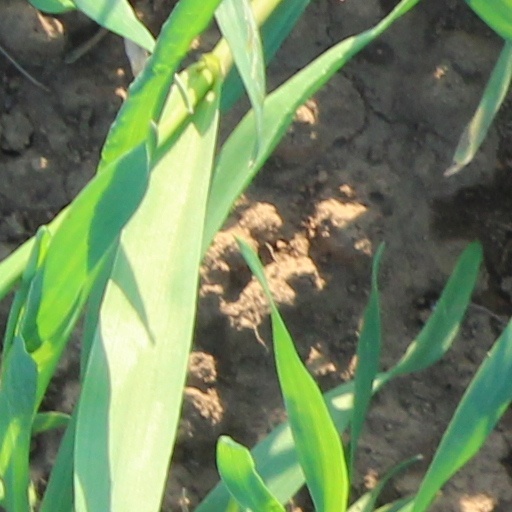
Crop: wheat